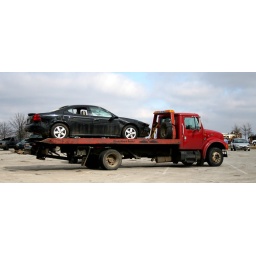
Photo by Stephanie Schroeder. Tow trucks carry abandoned cars off campus.